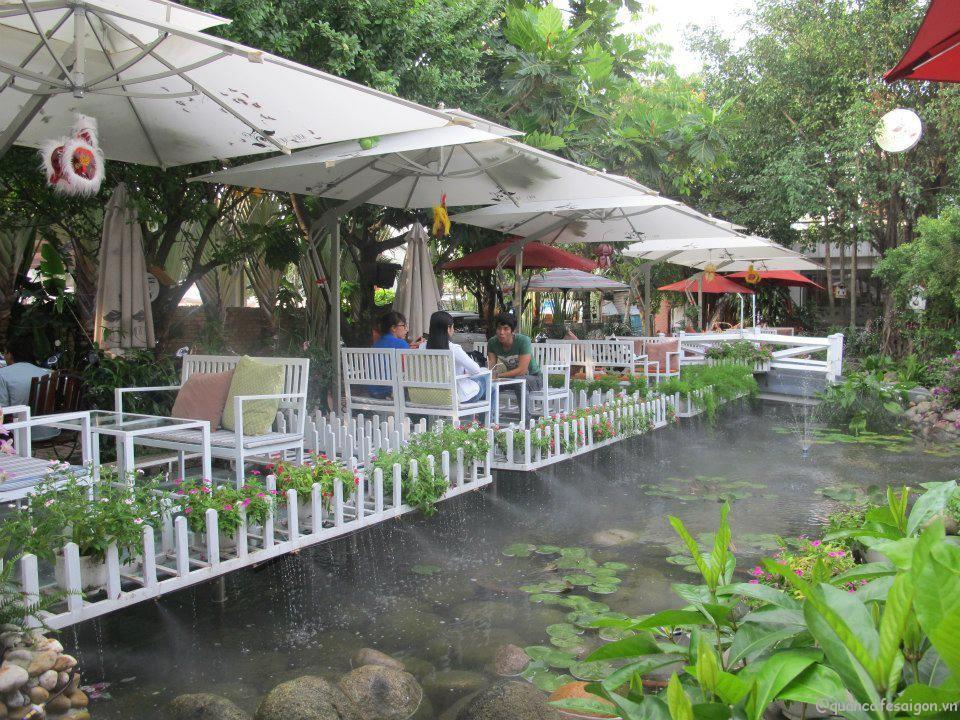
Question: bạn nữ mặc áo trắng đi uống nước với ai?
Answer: với bạn nam mặc áo xanh lá và bạn nữ mặc áo xanh dương ngồi kế bên